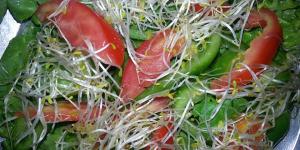
ensalada de germinado de alfalfa